Kaspars Dumbris

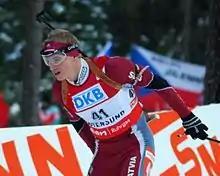
Latvian biathlete Kaspars Dumbris during the World Championships in Östersund 2008.

Kaspars Dumbris (born 25 February 1985 in Cēsis) is a retired Latvian biathlete.